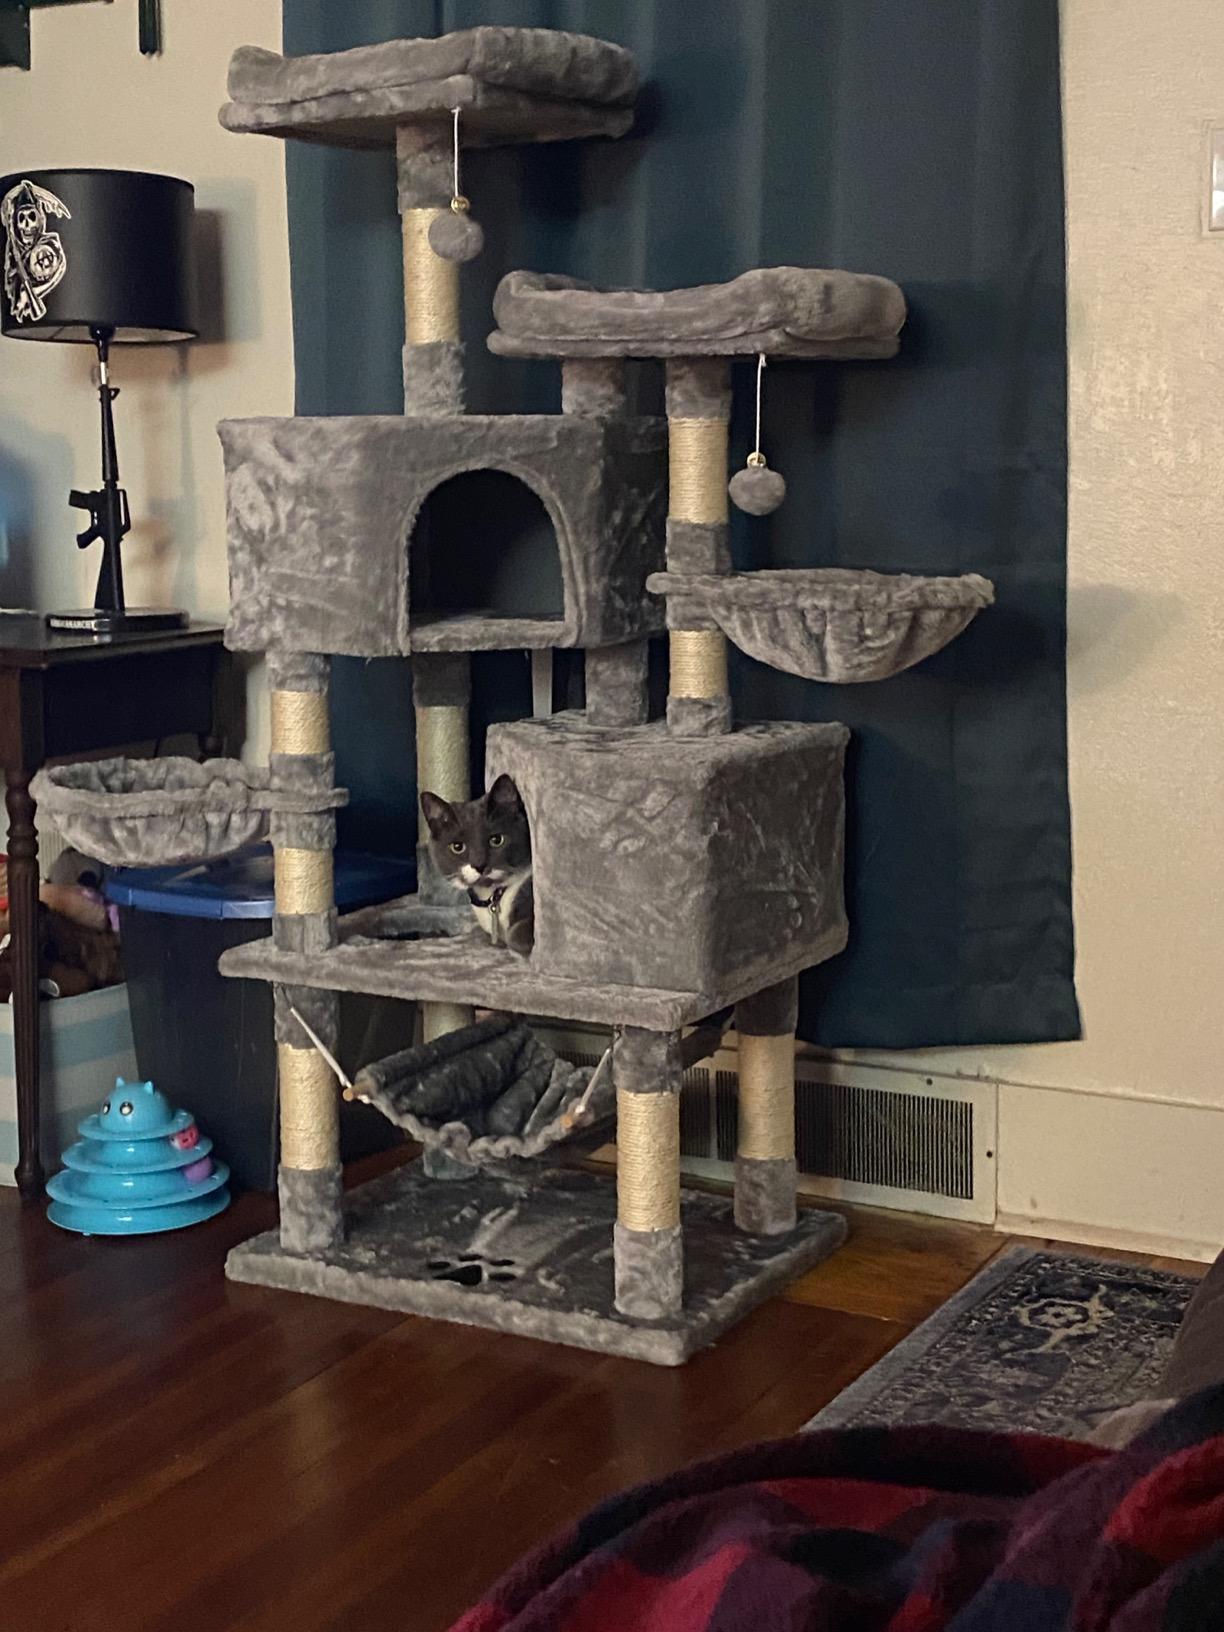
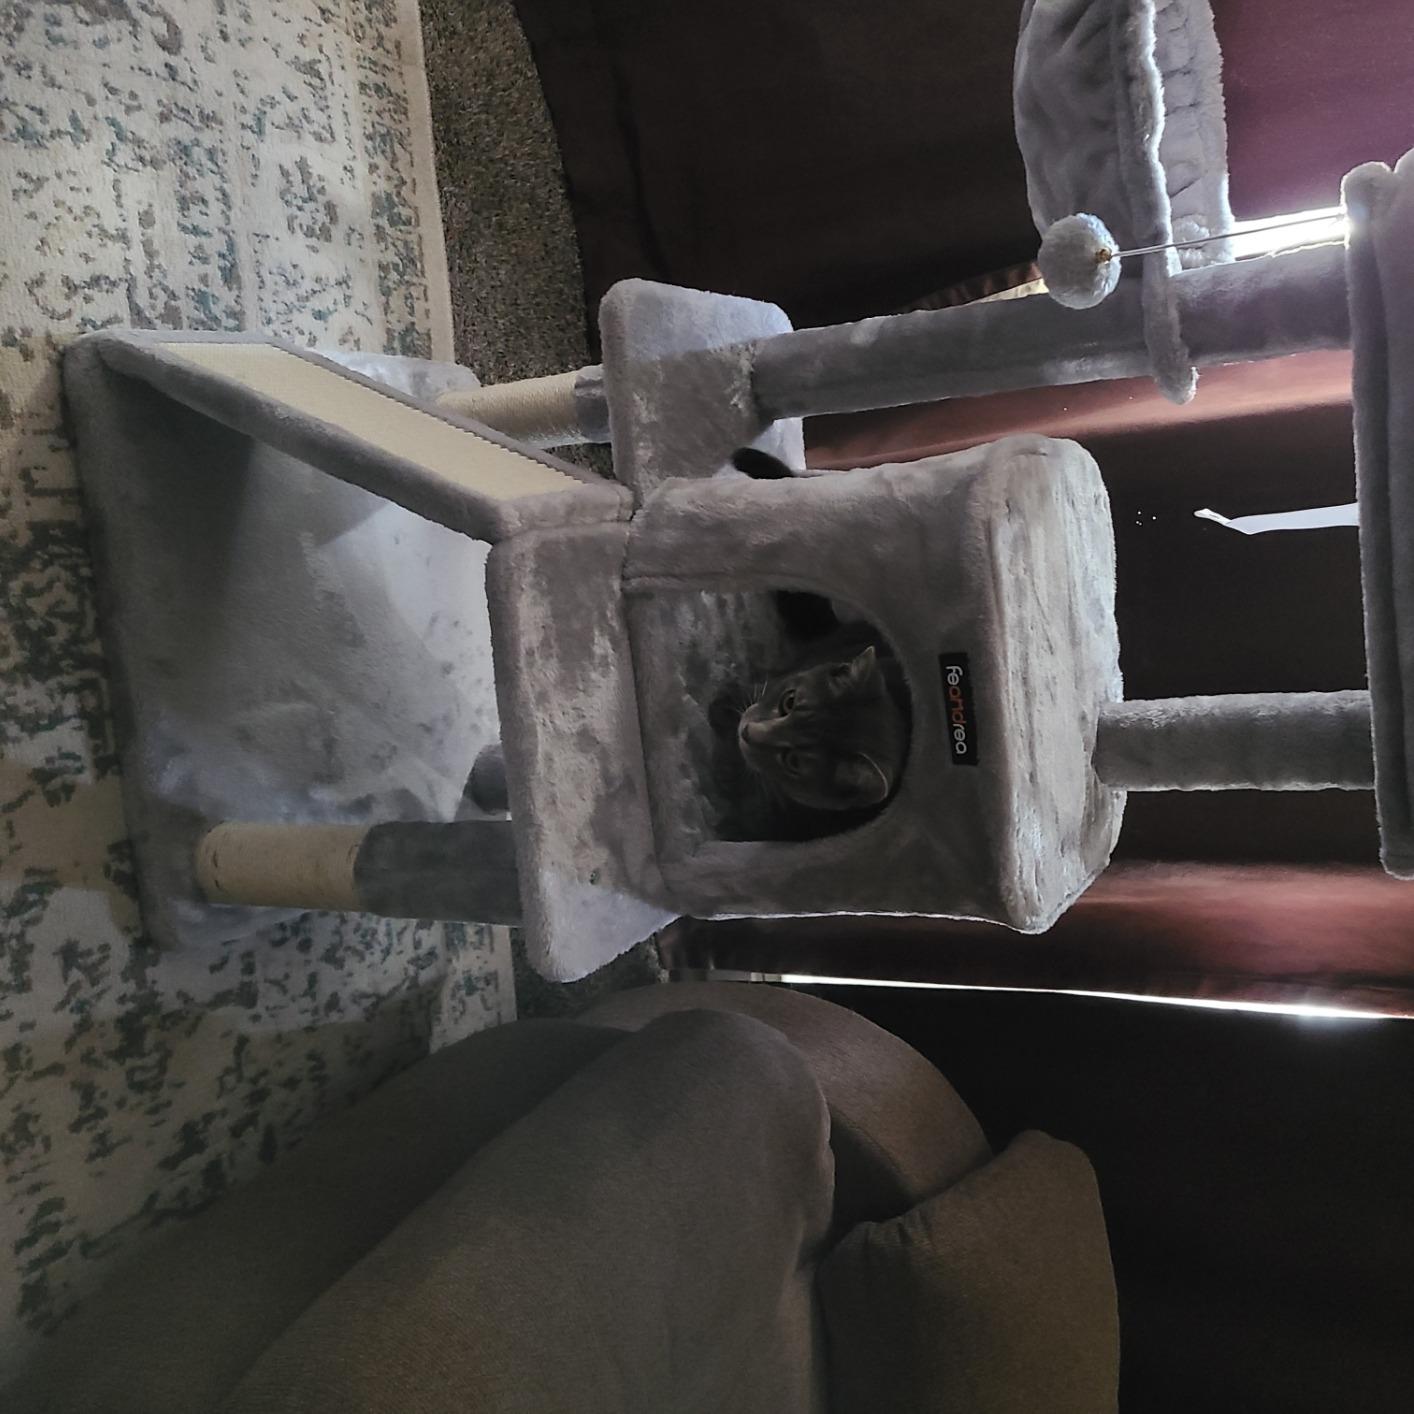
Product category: items_cat tree
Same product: no